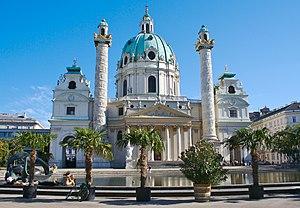
Autriche, Vienne, Église Saint-Charles-Borromée Polski: Kościół św. Karola Boromeusza (Karlskirche) w Wiedniu